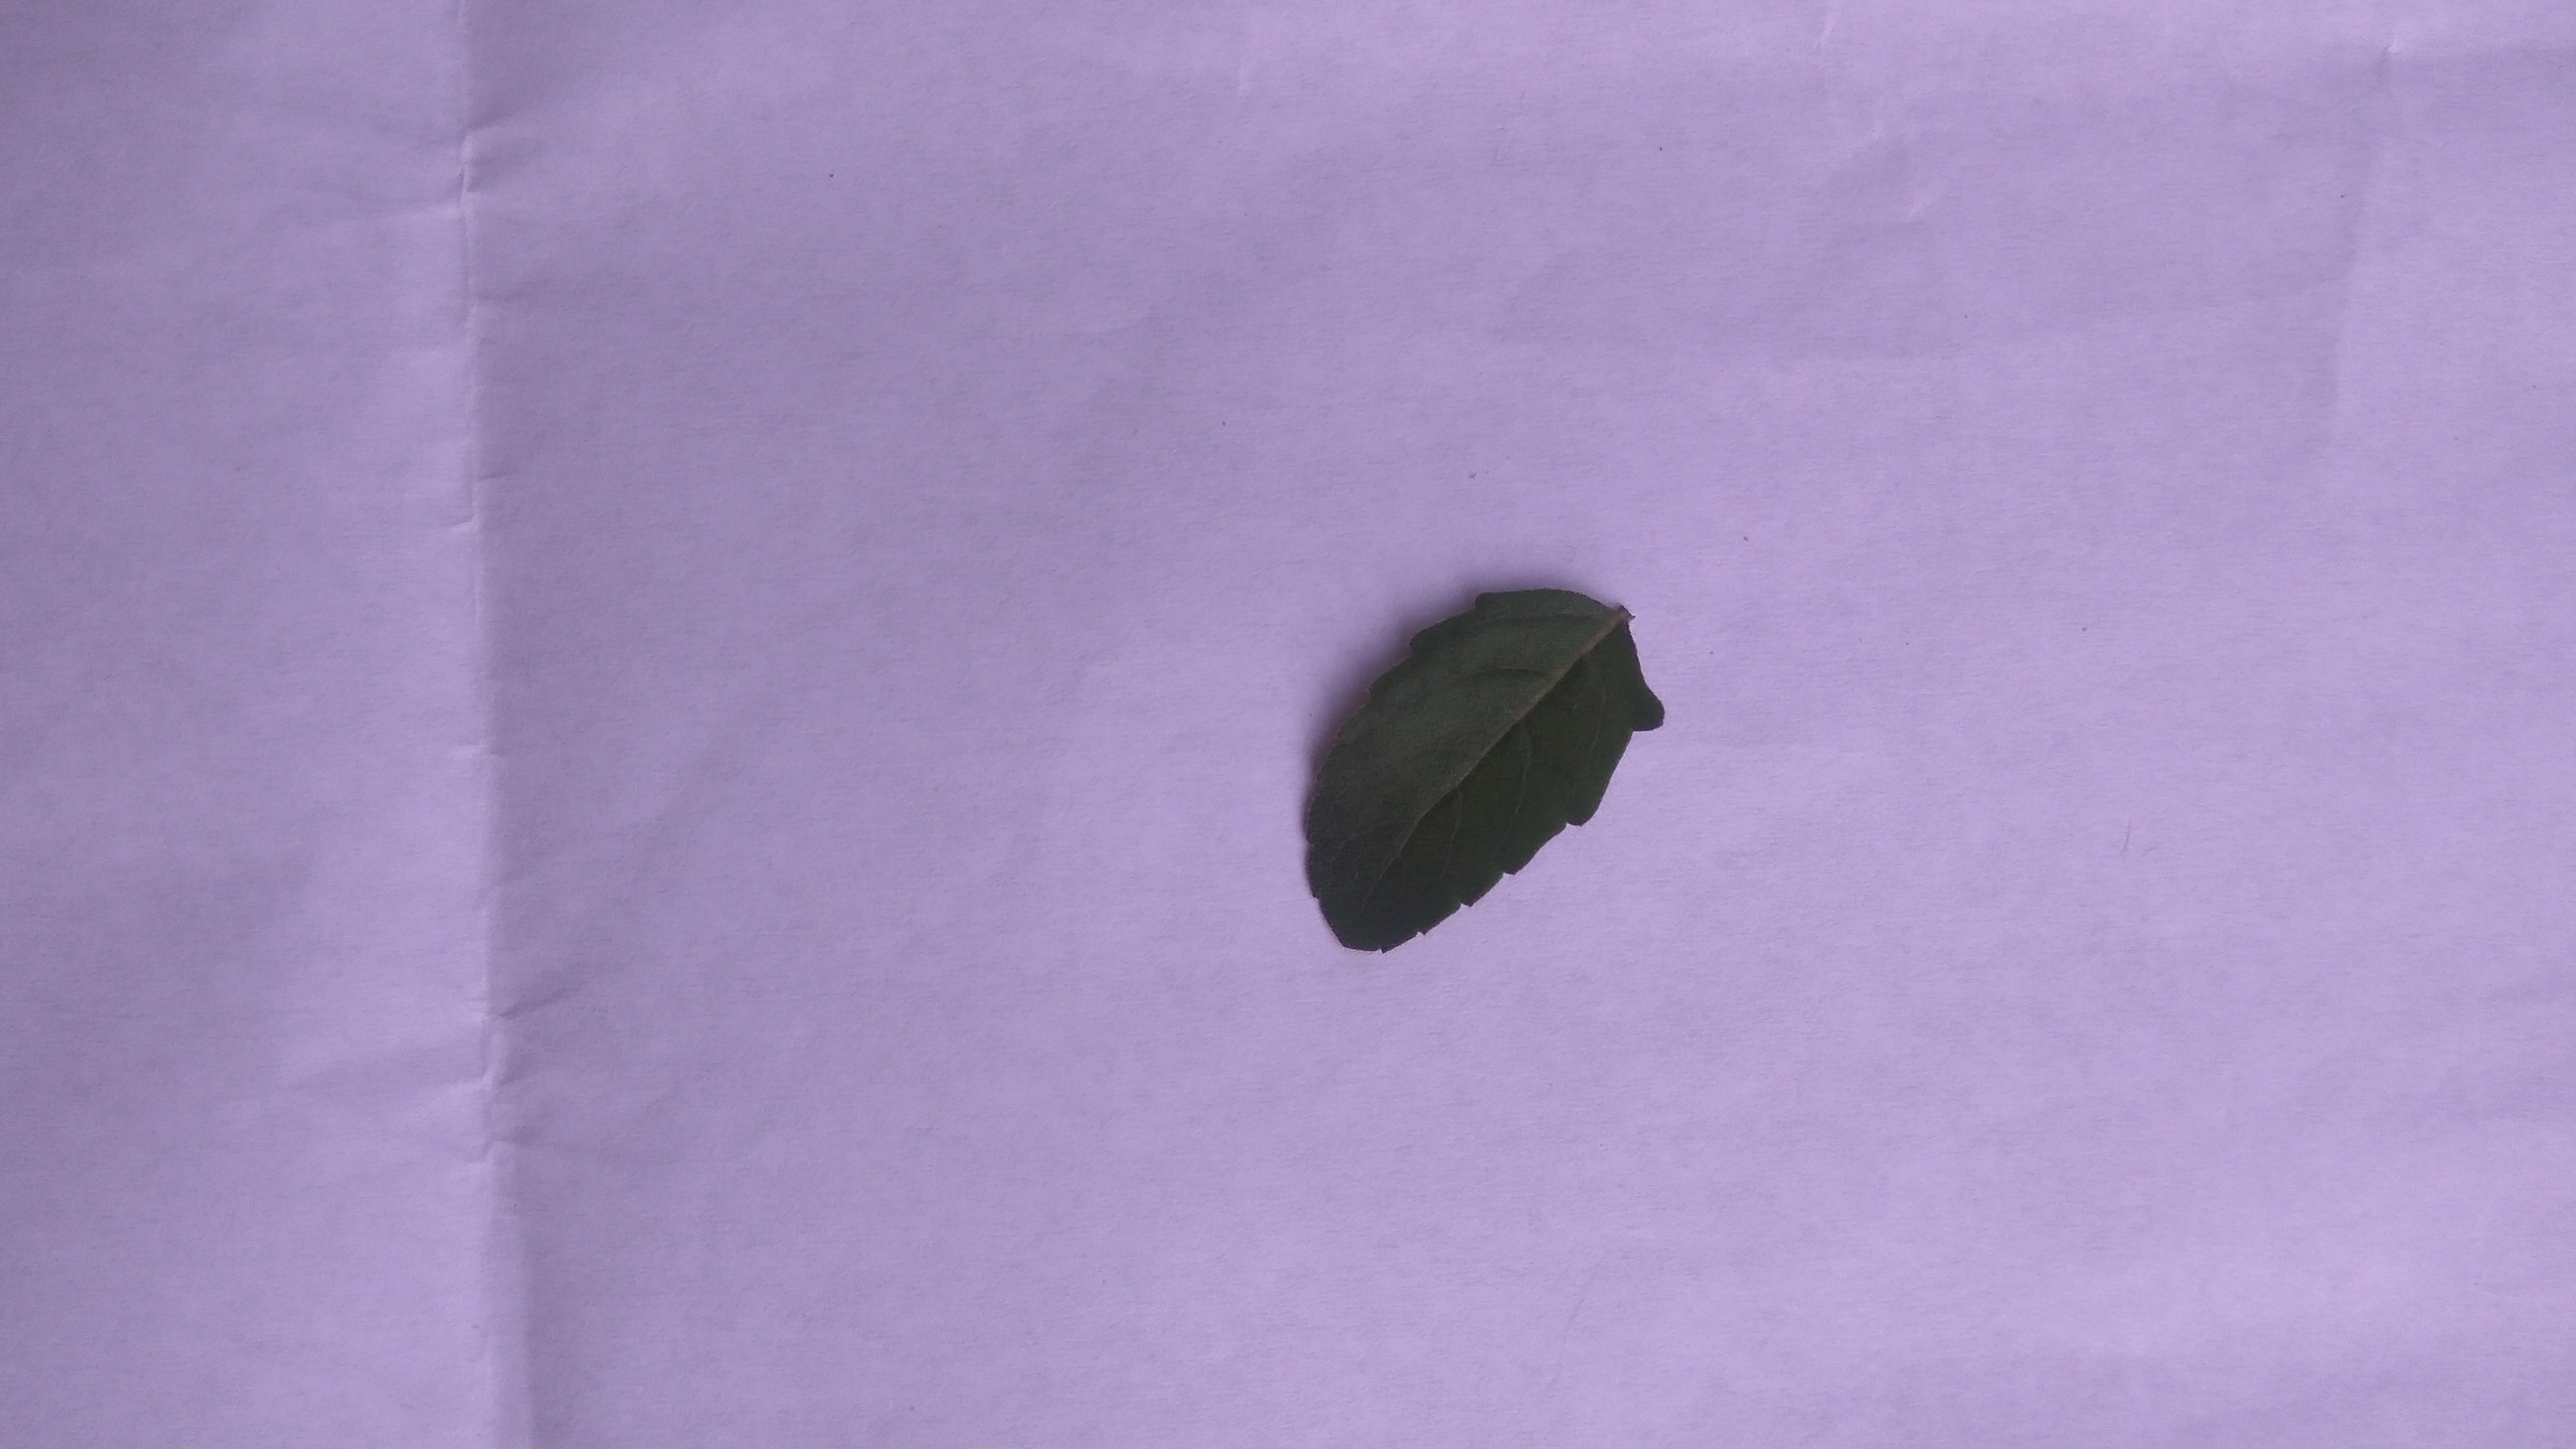
Plant: Tulsi